Jayne Meadows filmography

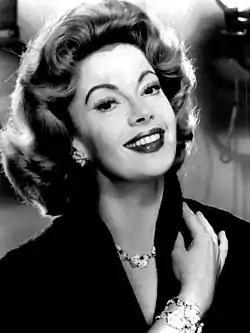
Jayne Meadows in 1985

This is the complete filmography of actress Jayne Meadows (September 27, 1919 – April 26, 2015)